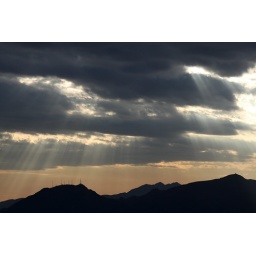
rays of light over black mountain upon which several radio/tv antennae broadcast services for the las vegas/henderson area.